Margaret of Valois

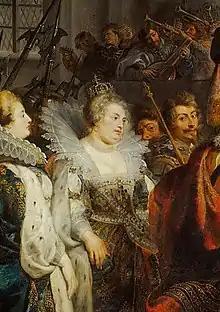
Queen Margaret in 1610. "Coronation of Marie de' Medici in St. Denis" (detail), by Peter Paul Rubens, 1622–1625.

In 1585, in an unprecedented gesture for a Queen of the sixteenth century, Margaret abandoned her husband. She rallied the Catholic League, which united as well the intransigent Catholics with the people hostile to the policy of her family and her husband. Determined to overcome her difficulties, Margaret masterminded a coup d'état and seized power over Agen, one of her appanages. The Queen of Navarre spent several months fortifying the city. Recruiting troops, she sent them to the assault of the cities around Agen.